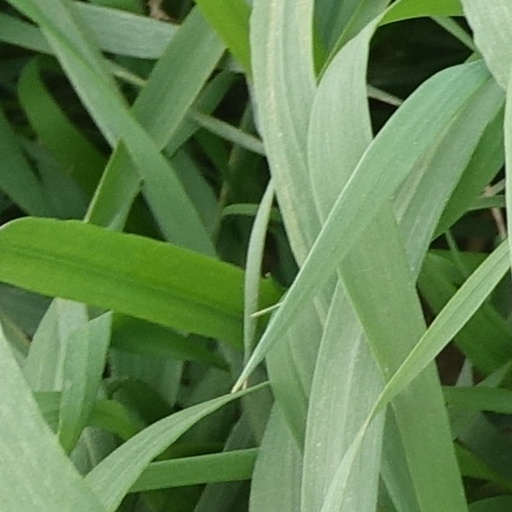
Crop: wheat